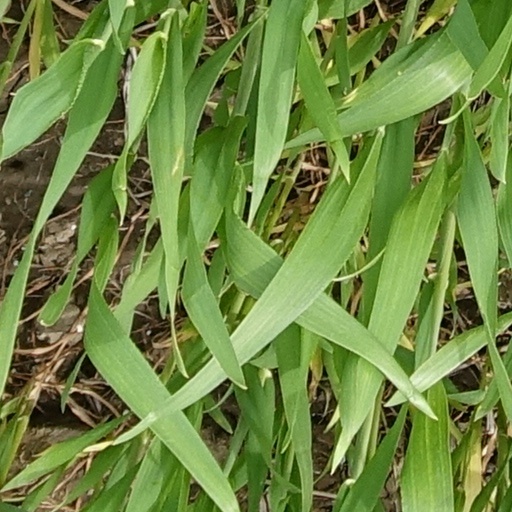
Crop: wheat